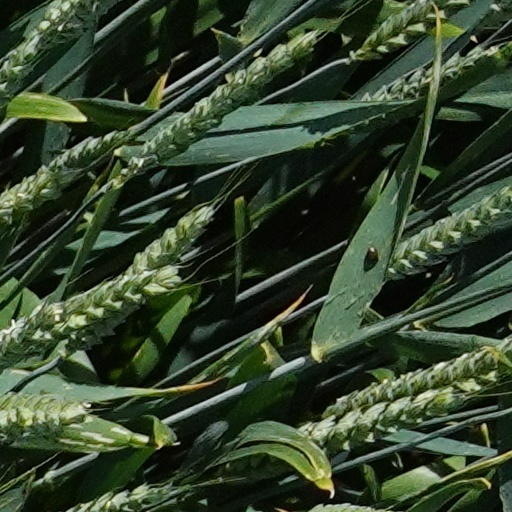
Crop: wheat